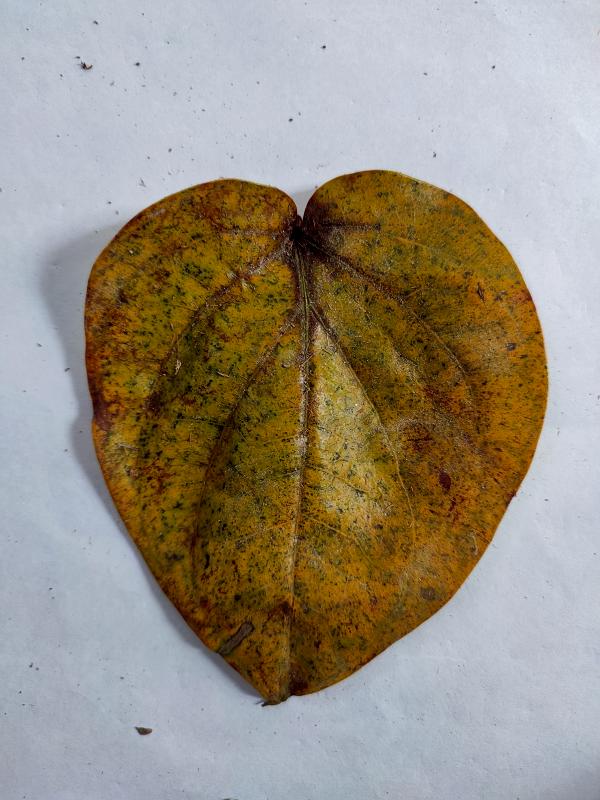
Label: Dried_Leaf